Dog collar

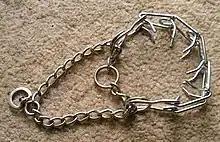
Prong collar; the looped chain limits how tightly the collar can pull in the same way that a Martingale functions.

Martingale collars are recommended for sighthounds because their heads are smaller than their necks and they can often slip out of standard collars. They can, however, be used for any breed of dog. Their no-slip feature has made them a safety standard at many kennels and animal shelters. A martingale collar has 2 loops; the smaller loop is the "control loop" that tightens the larger loop when pulled to prevent dogs from slipping out of the collar. A correctly adjusted martingale does not constrict the dog's neck when pulled taut. Others use them fitted snugly to be able to use them in a similar manner to a choke chain but without the unlimited constriction of a choke chain. The structure allows the collar to be loose and comfortable, but tightens if the dog attempts to back out of it.